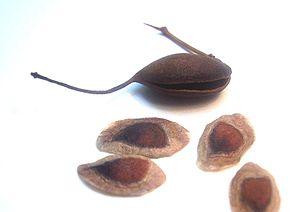
Grevillea robusta, communément appelé le chêne soyeux d'Australie ou chêne gris, est le plus grand représentant du genre Grevillea.